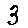
Label: 3